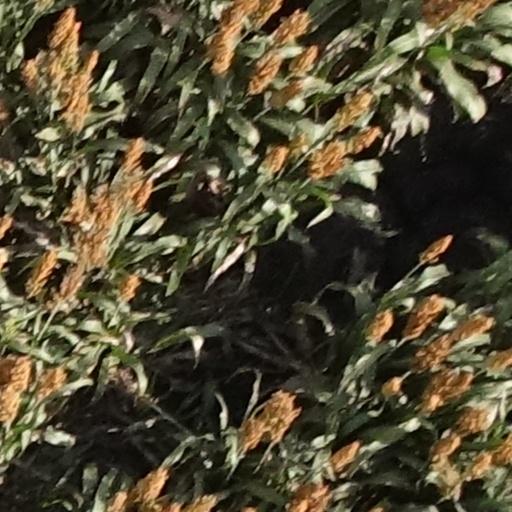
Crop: sorghum